Santos-Dumont's experiments in Monaco

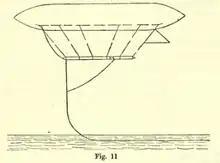
Schematic showing the position of the guide-rope on water.

The third flight took place on February 10, 1902, where they soon noticed the ease in launching that the platform offered. The airship took off with ease and was soon heading for the ocean, with the maritime guide-rope being dragged in the water as a stabilizer and staying within 164 feet meters of the ocean. The flight lasted about one hour.